Barrio de Analco Historic District

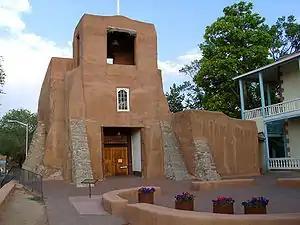
San Miguel chapel

The Barrio de Analco Historic District is a National Historic Landmark District centered at the junction of East De Vargas Street and Old Santa Fe Trail in Santa Fe, New Mexico. The seven buildings of the district represent one of the oldest clusters of what were basically working-class or lower-class residences in North America, and are in a cross-section of pre-statehood architectural styles. It includes two of the oldest colonial-era buildings in the southwest, the San Miguel Mission church (1710), and the "Oldest House", built in 1620 and now a museum. The district was declared a National Historic Landmark in 1968.